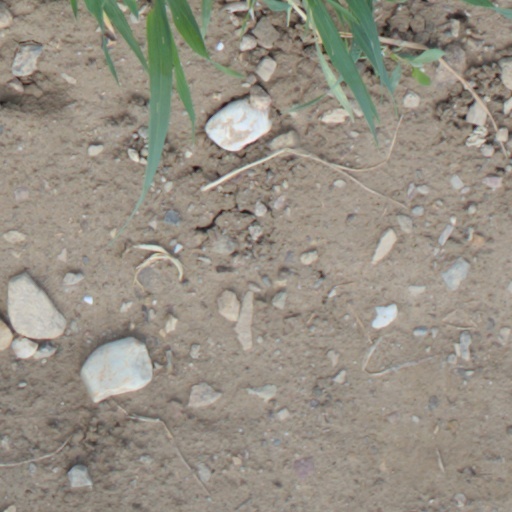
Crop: wheat